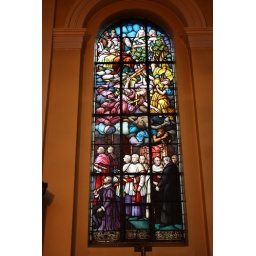
Stained glass window at Our Lady of Mount Carmel at Whitefriar Street in Dublin